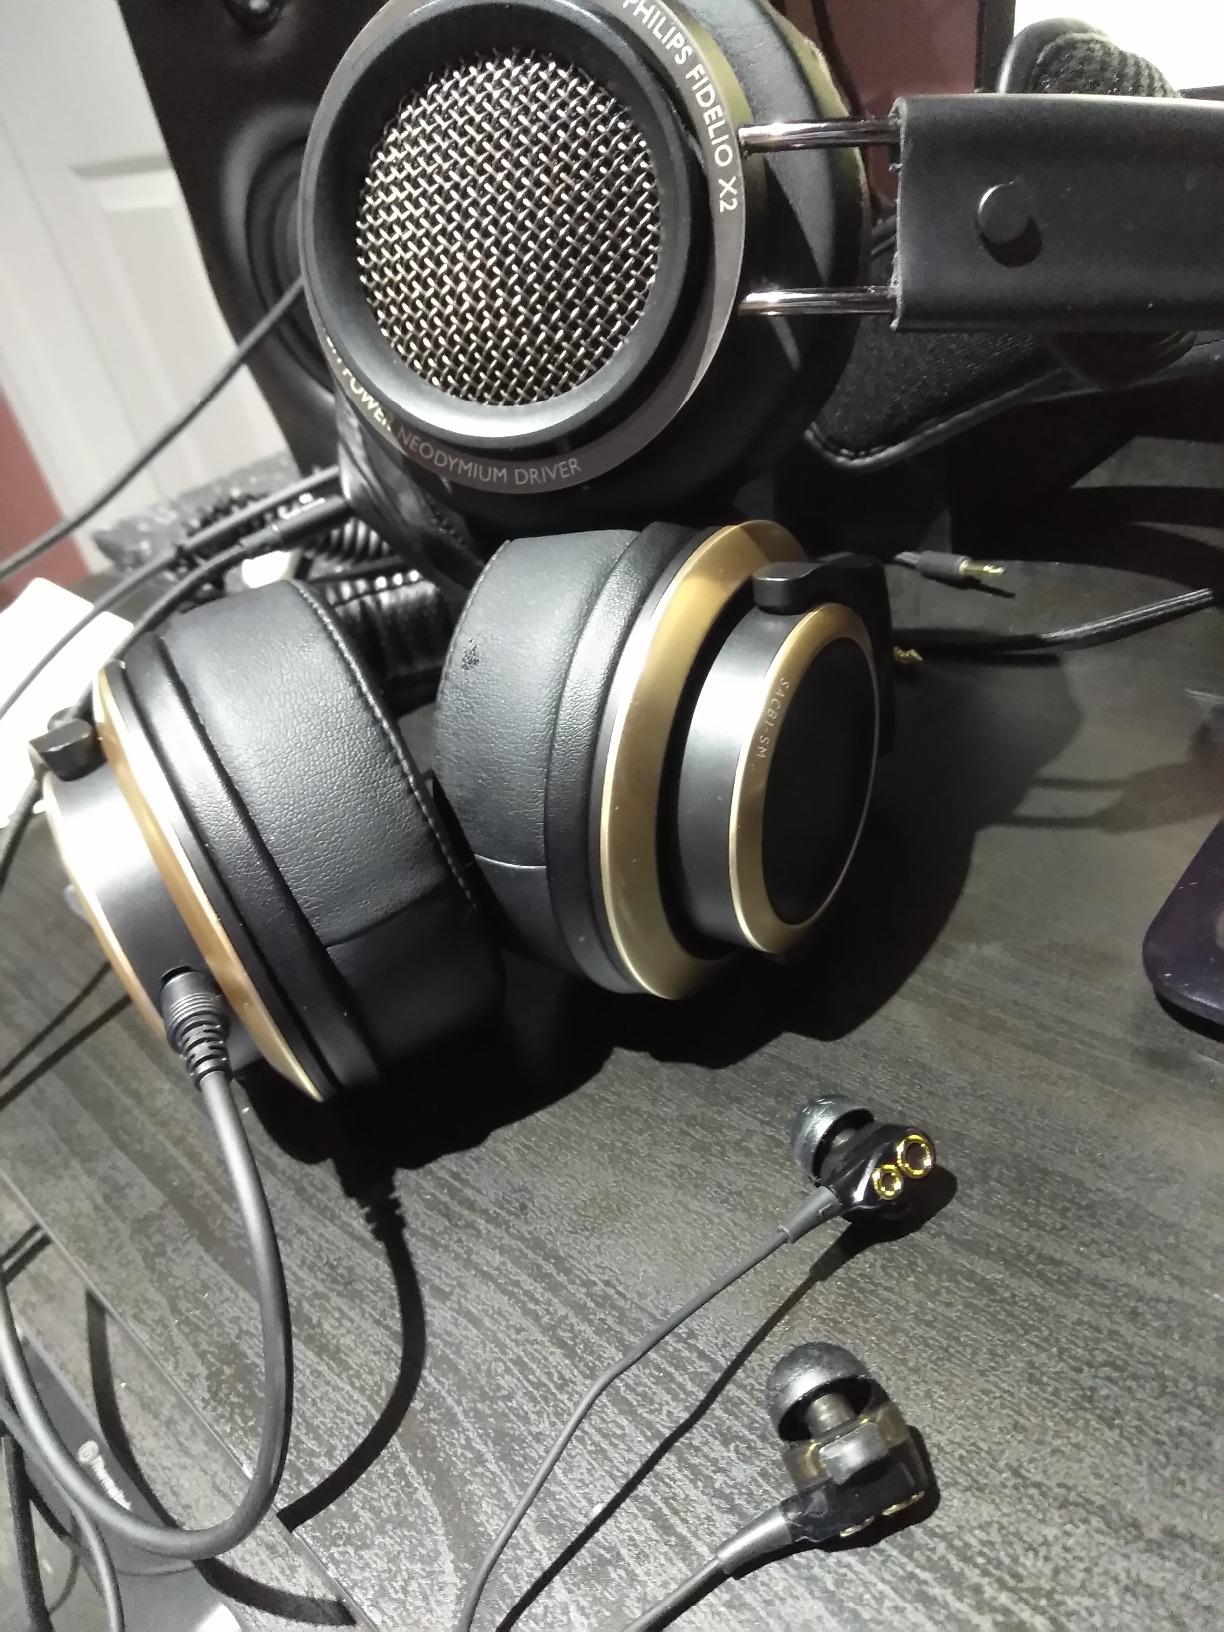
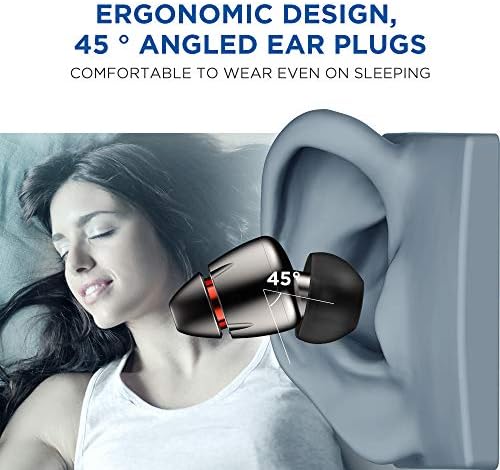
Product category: headphones
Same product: no